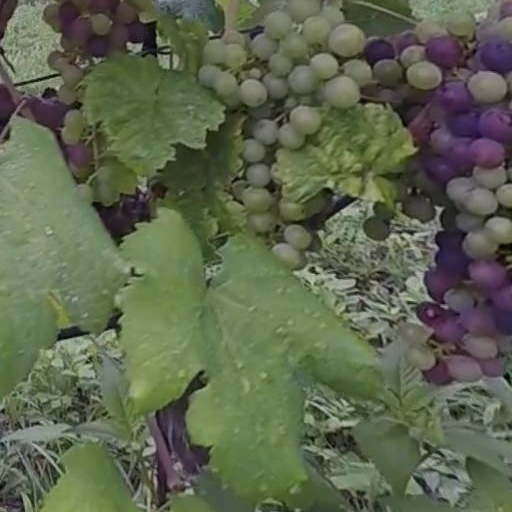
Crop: grape